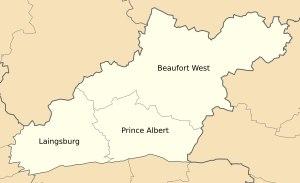
Le district municipal de Central Karoo est un district municipal d'Afrique du Sud, situé dans la partie Ouest de la province du Cap-Occidental. Le nom Central Karoo provident du fait que la région se trouve au centre du désert du Karoo.